Raid on the White Tiger Regiment

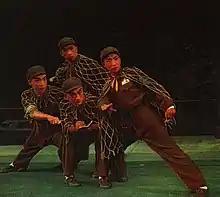
Image from a 1967 performance of "Raid on the White Tiger Regiment"

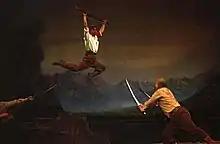
Image from a "China Pictorial" article on the opera

Raid on the White Tiger Regiment (Chinese: 奇袭白虎团) is a Chinese revolutionary opera and one of the eight "model plays" permitted during the Cultural Revolution. Set during the Korean War, it depicts a victory of the Chinese and North Korean forces over South Korean and American forces.